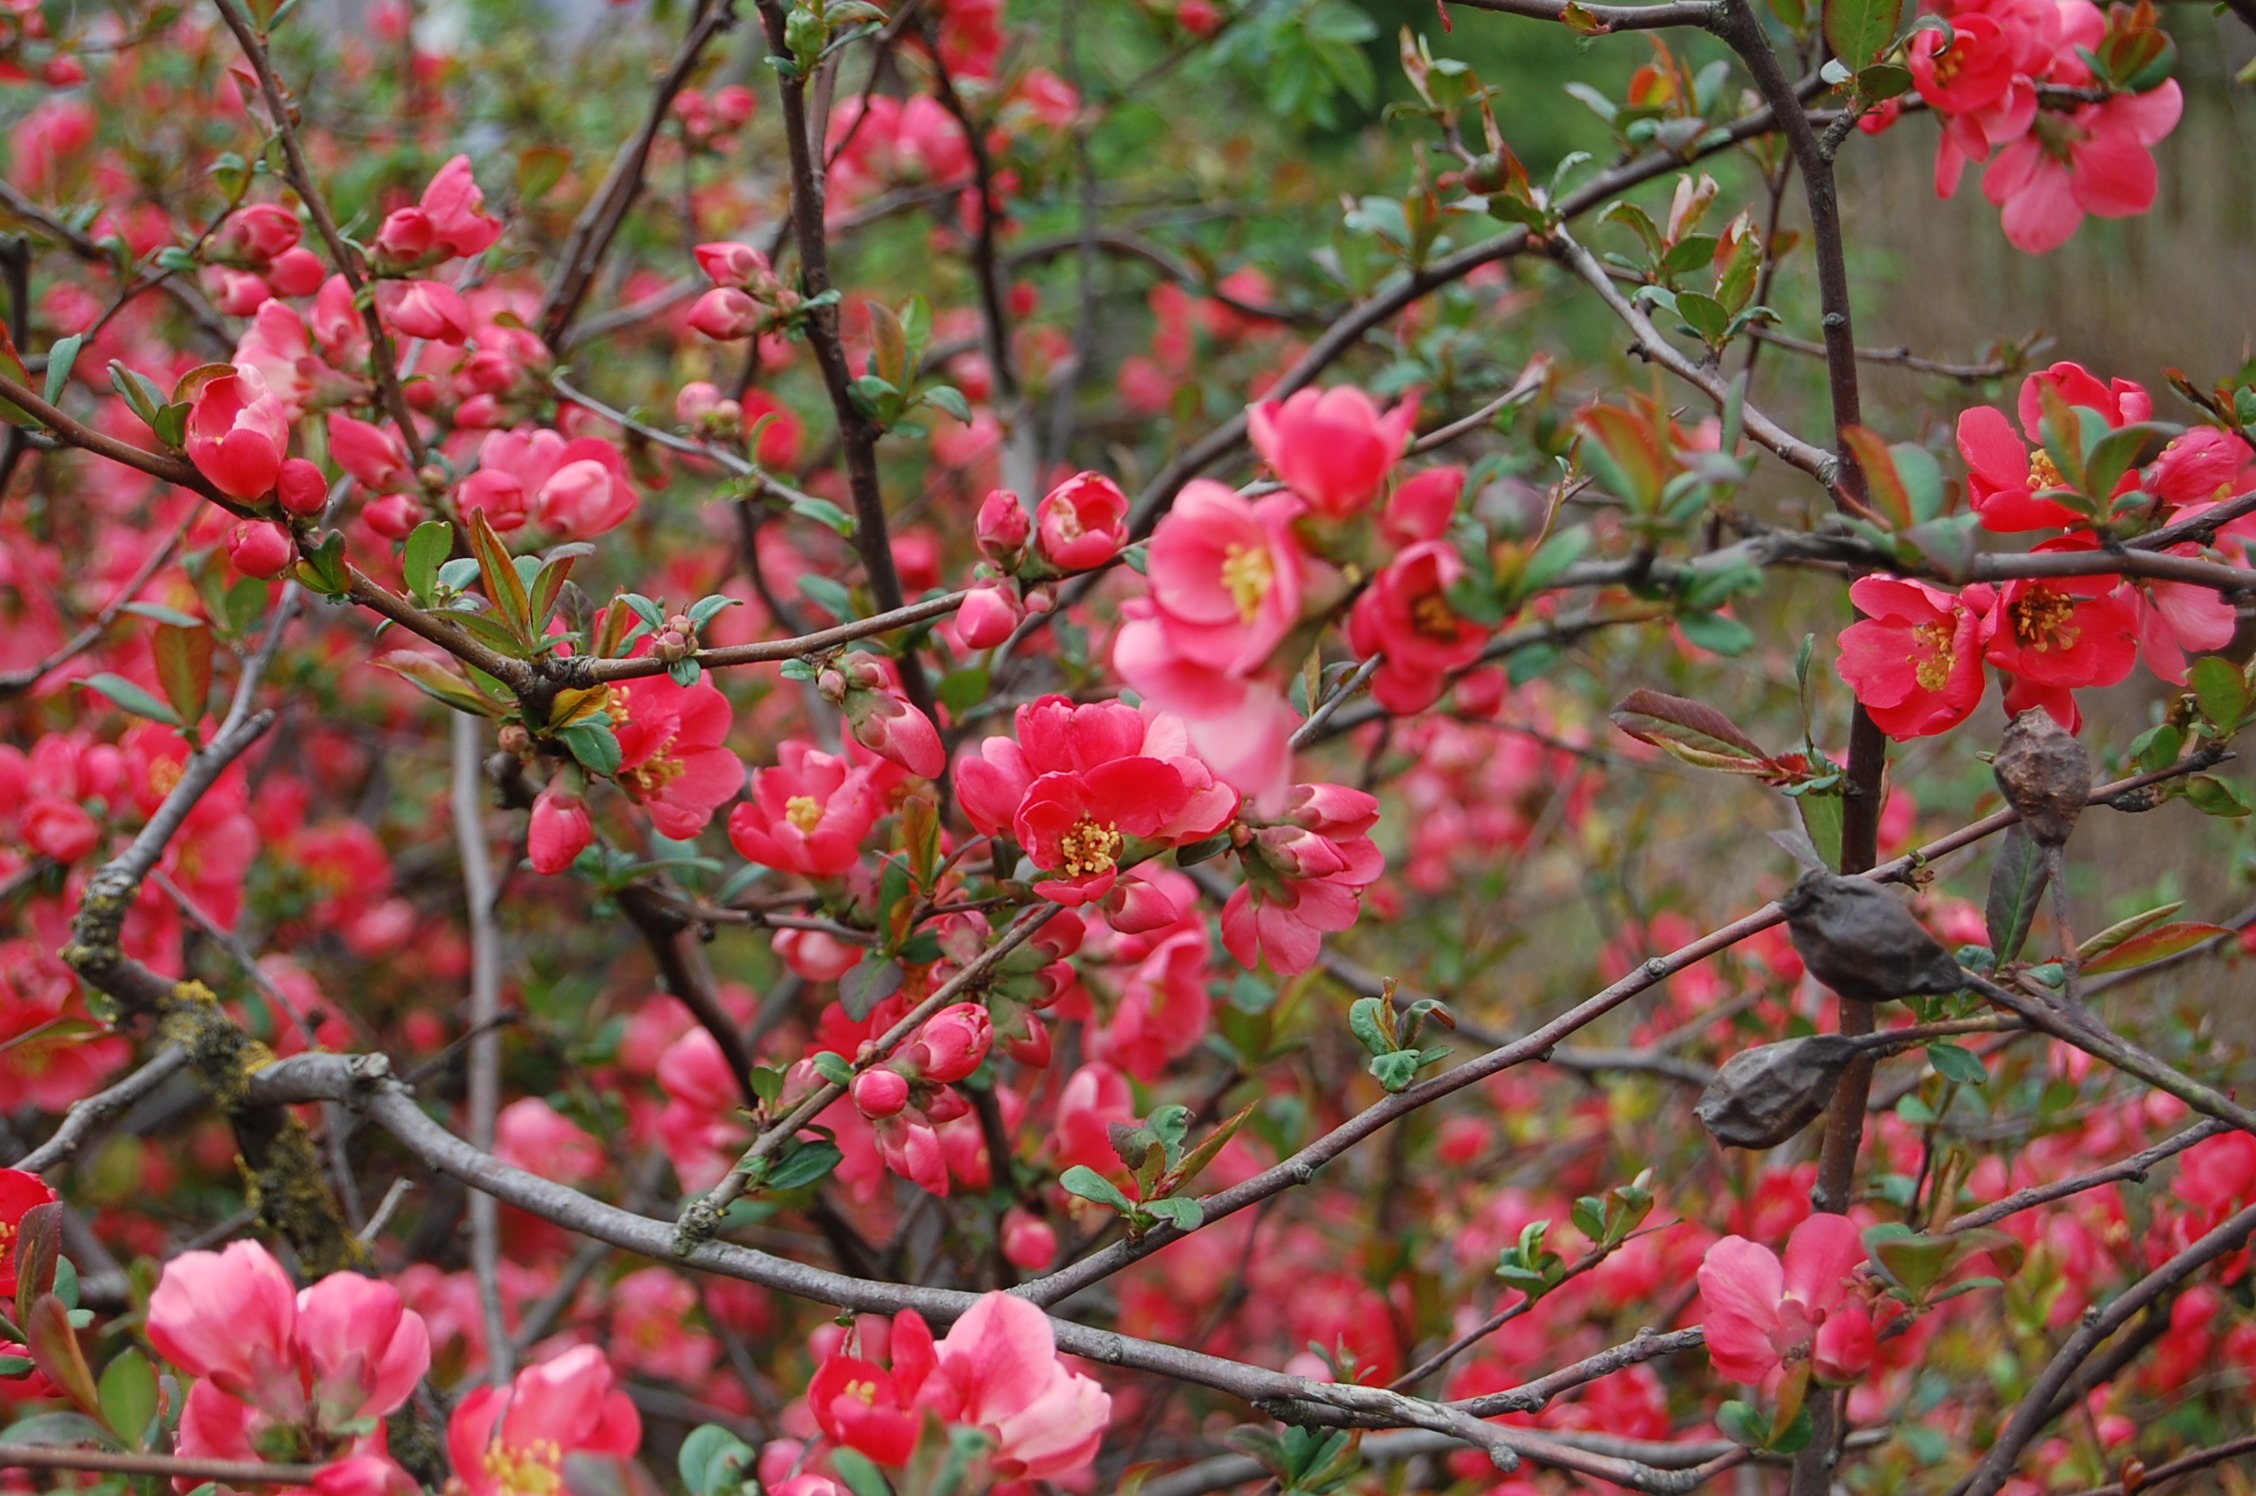
nature, branch, blossom, plant, fruit, flower, bloom, food, spring, produce, botany, flora, shrub, pink flower, quince, flowering plant, rose family, woody plant, land plant